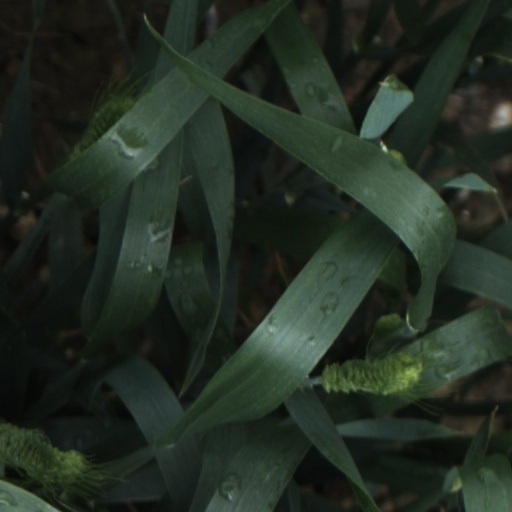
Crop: wheat